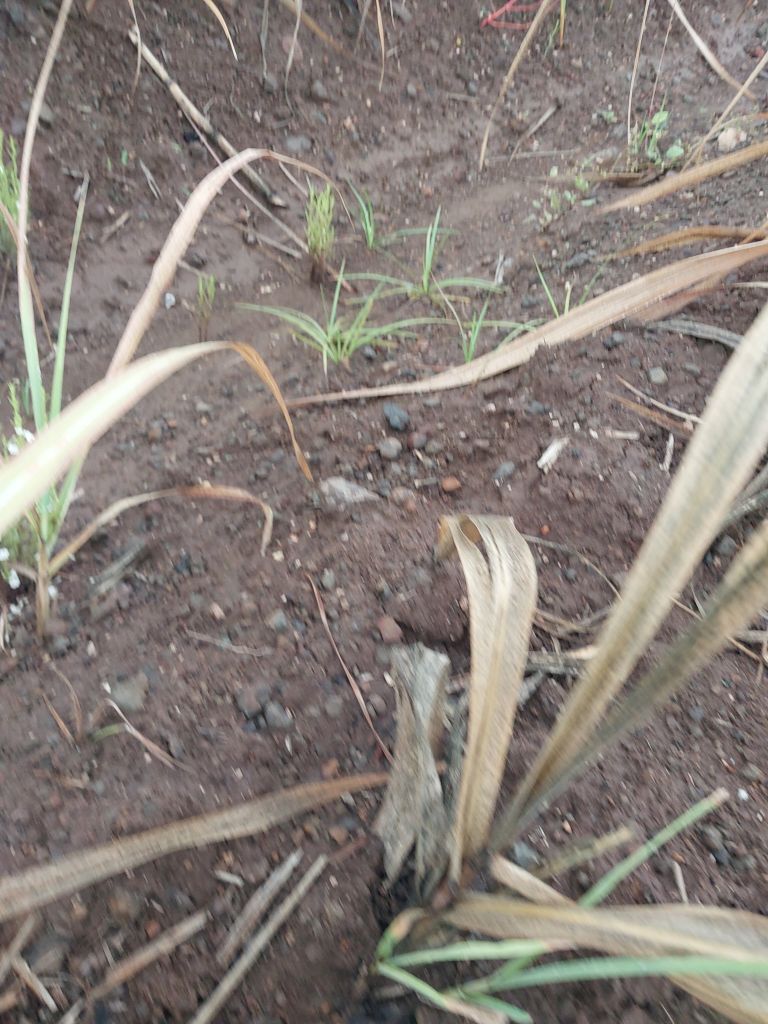
Label: Sett Rot